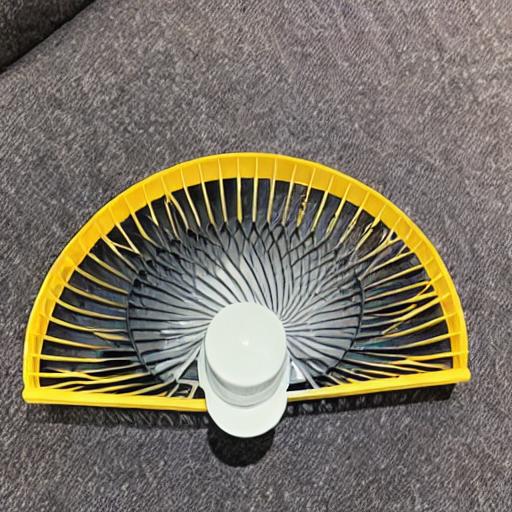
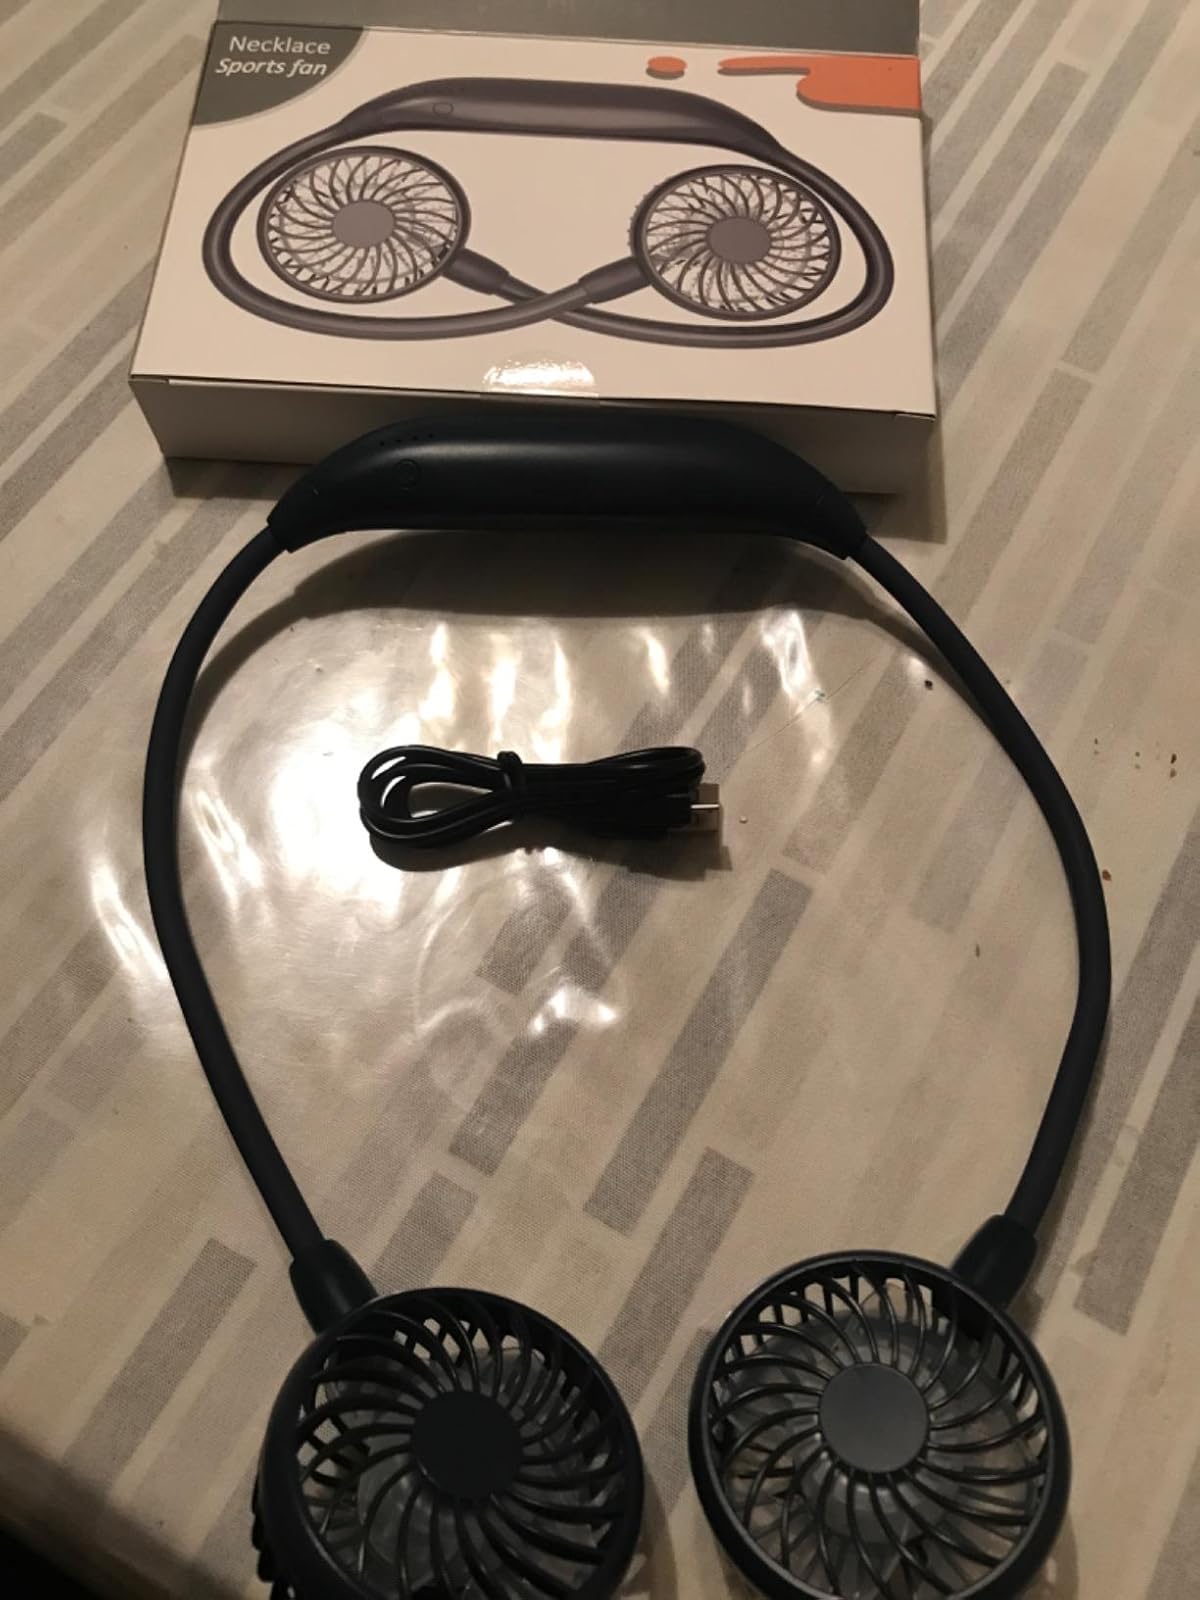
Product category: fan
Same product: no